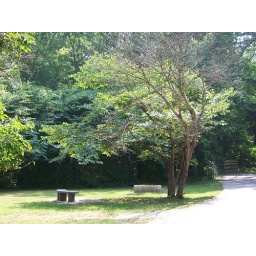
Just a bench under a shady tree along the walking trail in Winona Lake, Indiana.